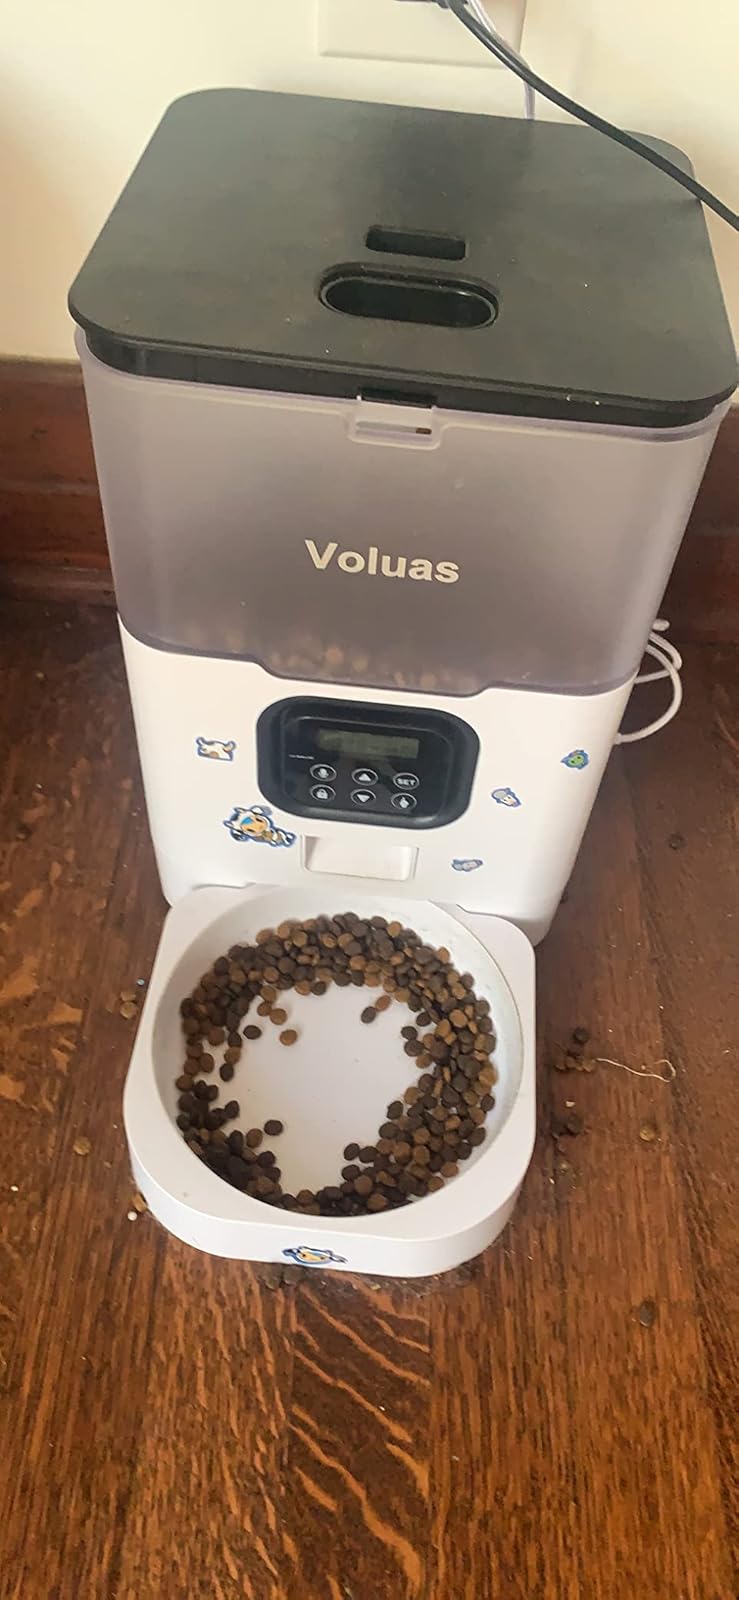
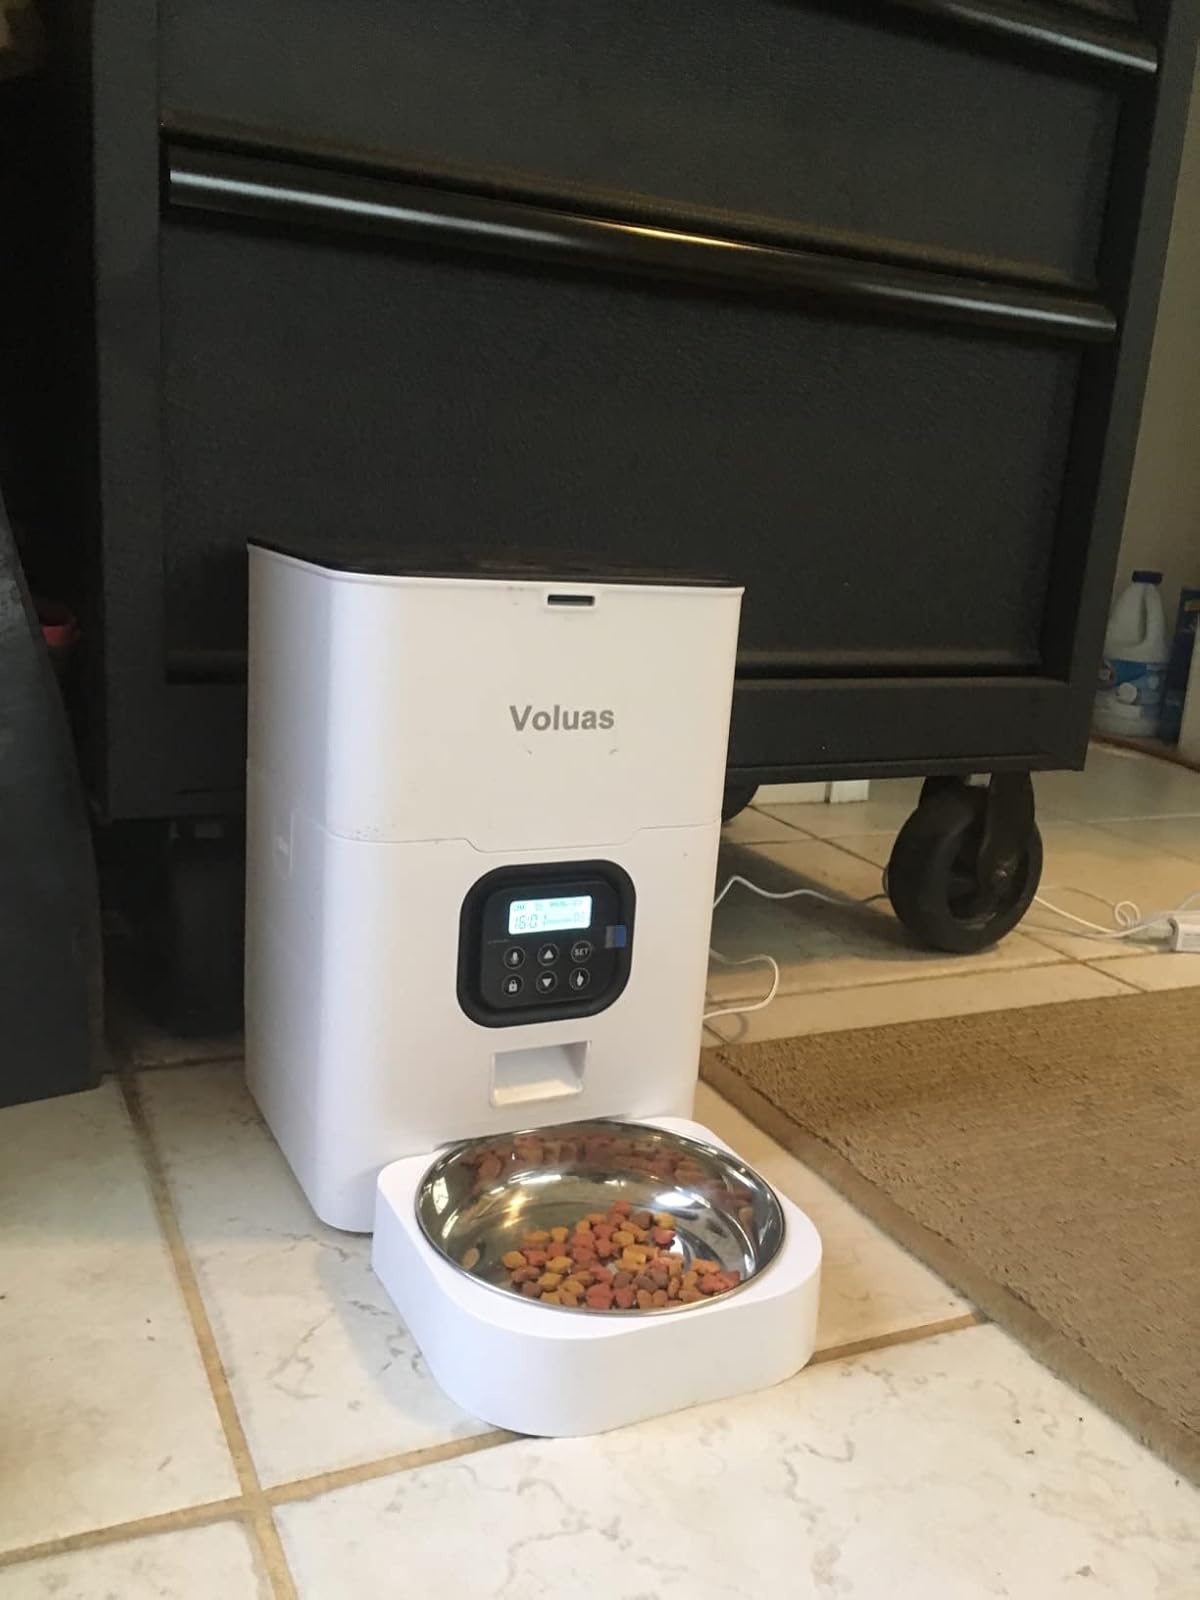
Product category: items_feeder
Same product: no